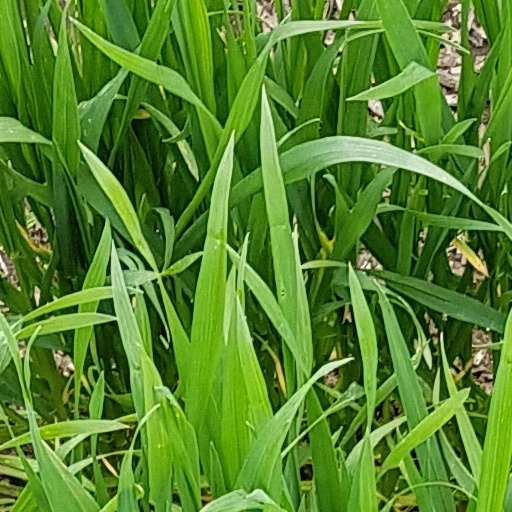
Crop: wheat